Trinity Cathedral, Saint Petersburg

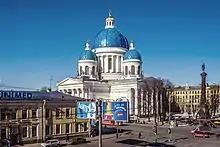
The cathedral with Column of Glory in 2011

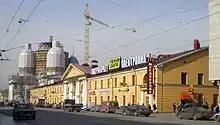
Restoration works in April 2008

Construction of the new church began in May 1828, and the cathedral was consecrated in May 1835. The cathedral rises to a height of more than , and dominates the skyline of the surrounding area. Memorial plaques to regimental officers killed in battle were mounted on the cathedral's wall. After the cathedral's opening, flags, keys from forts and other trophies that the regiment won in campaigns in 1854–1855 and 1877–1878 were also housed in the cathedral.